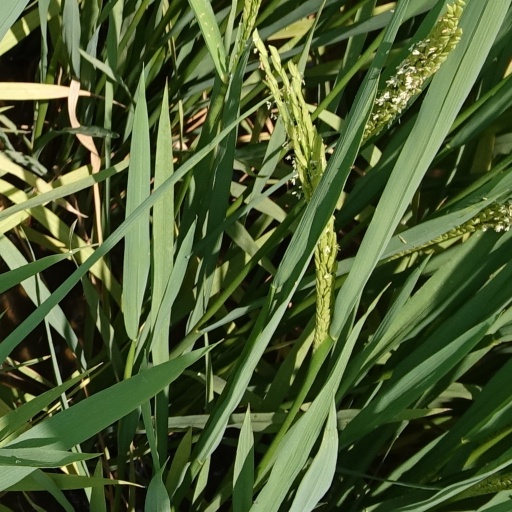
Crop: rice